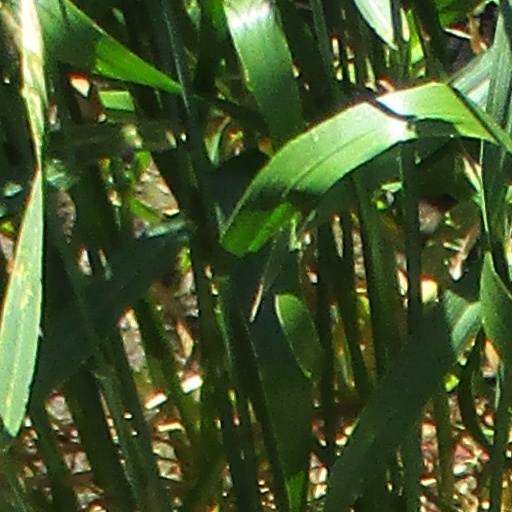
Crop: wheat